Svecofennian orogeny

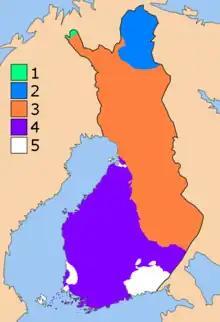
Map showing the large-scale geological units of Finland. The Svecofennian orogen (4) is shown in violet blue. The Older Karelian Domain (3) is orange coloured. Areas younger than the Svecofennian orogen are in white.

Geologist Baltybaev (2013) have identified the following terranes as composing the Svecofennian orogen (parenthesis indicate location): "Skellefteå Terrane" (Skellefte River Basin), "Bothnian Terrane" (Västernorrland and Ostrobothnia), "Pyhäsalmi Terrane" (Northern Savonia), "Central Terrane" (Central Finland), "Western Terrane" (Gävleborg), "Ladoga Terrane" (southern Finland–Russia border) and the "Southern Terrane" (Bergslagen and Southern Finland).